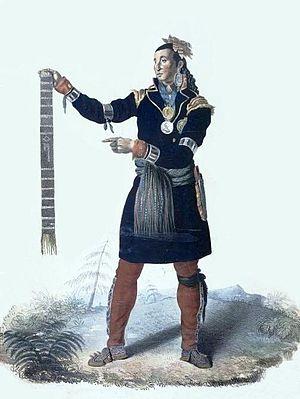
Estampe, Nicholas Vincent Tsawenhohi, Edward Chatfield, 1825, 33.3 x 29 cm
Les Algonquins, ou Anishinaabeg, sont un peuple autochtone algonquien de la nation des Kitchesipirinis et de langue algonquine, de la famille des langues algonquiennes. Neuf communautés sont situées au Québec et une en Ontario.
Nicolas Vincent, dit Tsawenhohi en wendat, né le 11 avril 1769 et mort le 31 octobre 1844 à Jeune-Lorette, est un homme politique huron-wendat. Il est notamment célèbre pour avoir défendu diplomatiquement les terres huronnes face aux Britanniques, ainsi que pour avoir établi le Plan Vincent.
Wendake est une réserve amérindienne située dans la région de Québec. La communauté est enclavée par le quartier de Loretteville de la ville de Québec. La réserve, anciennement appelée Village-Huron ou Village-des-Hurons, est le chef-lieu de la nation huronne-wendat et de son territoire coutumier, le Nionwentsïo.